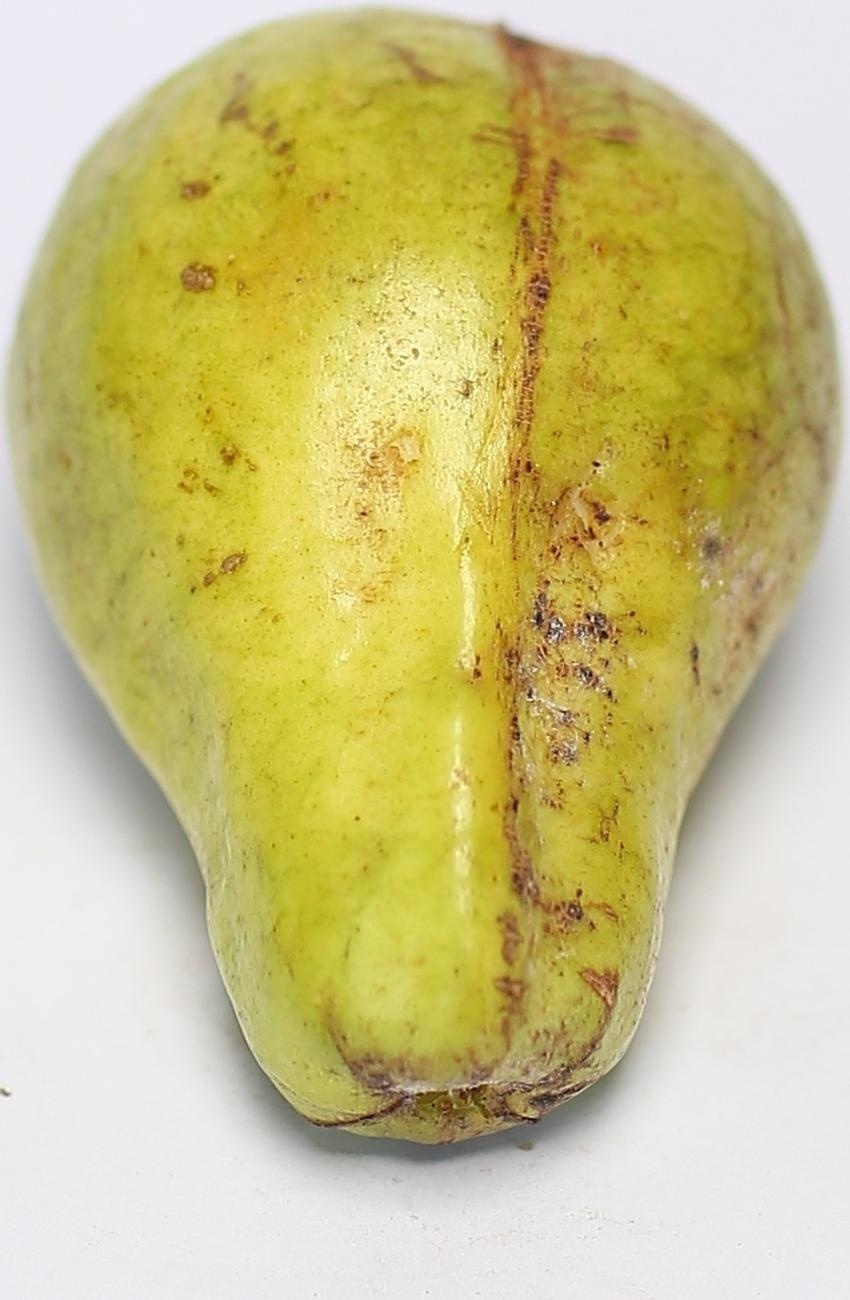
Maturity: mature-green
Variety: local-sindhi